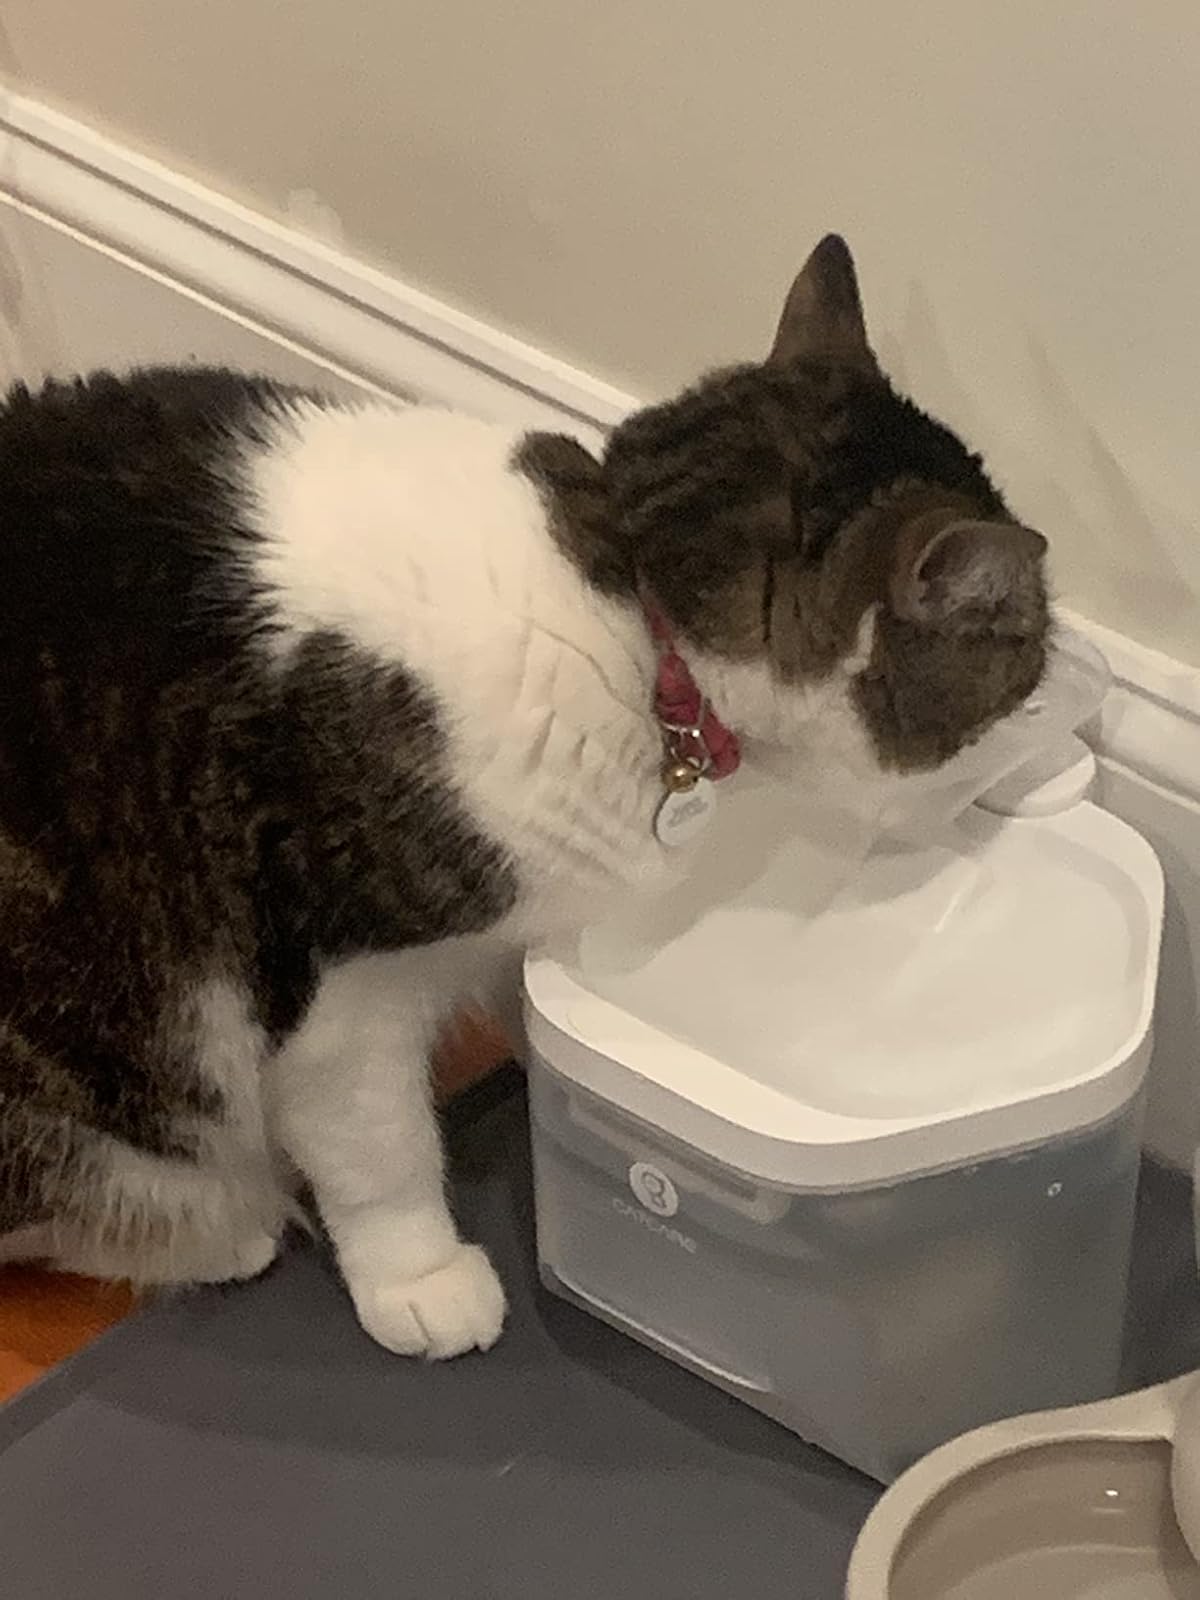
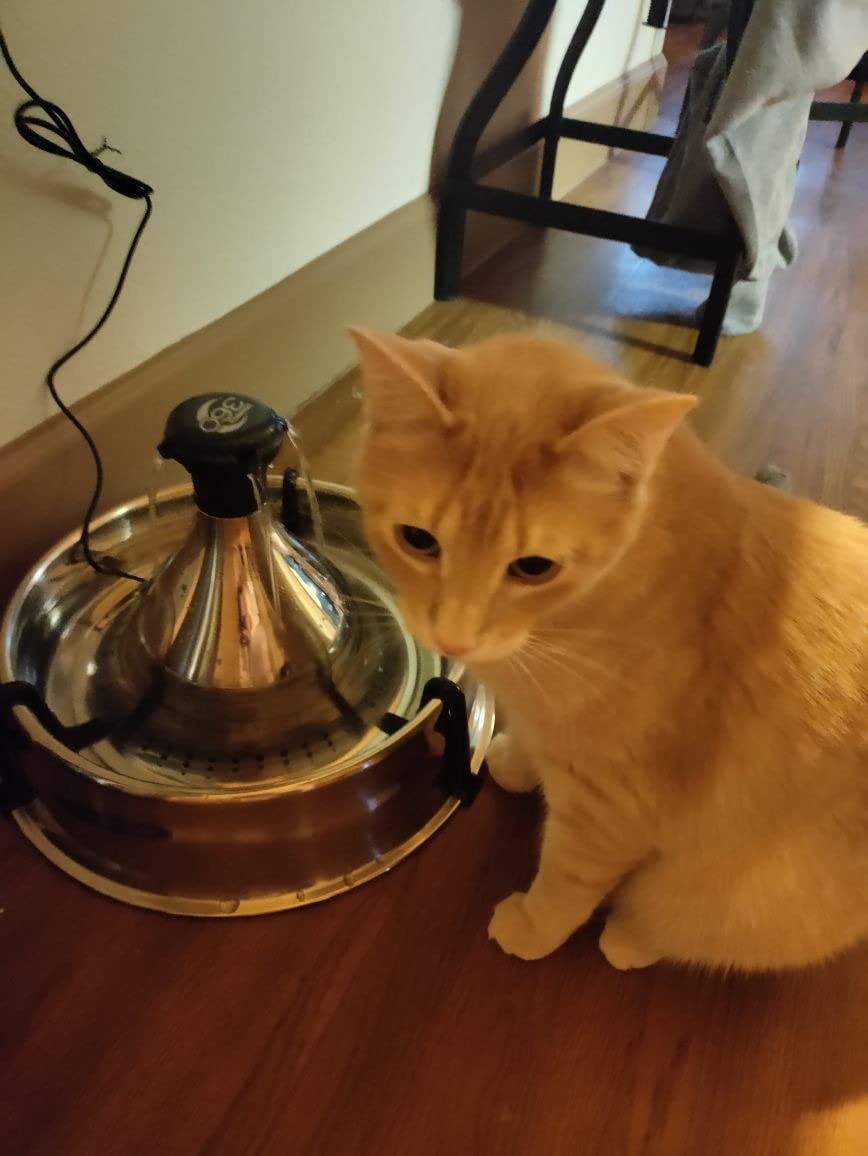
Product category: items_bowl
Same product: no